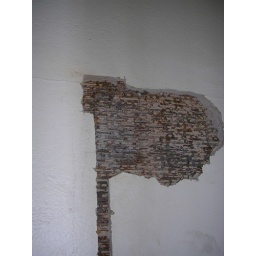
This exposed metal is in the wall of the first floor Vault (what was County Attorney Joe Warner Bell's Office).